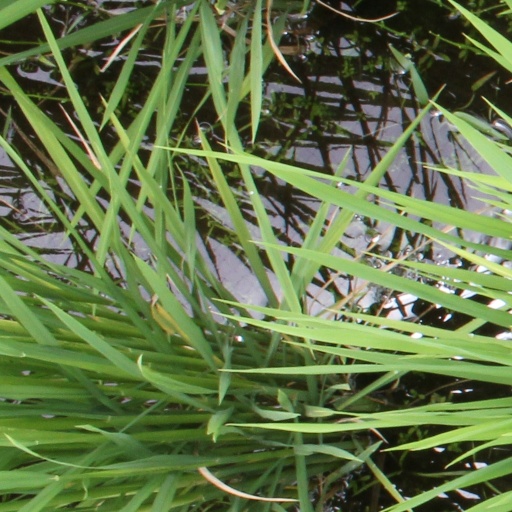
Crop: rice